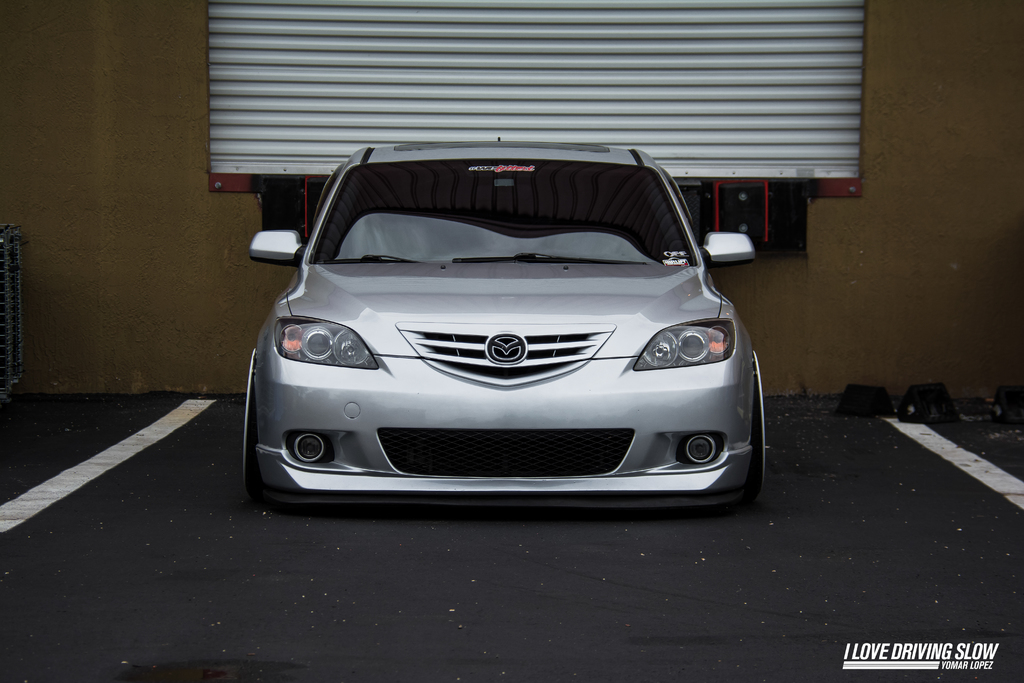
Label: others